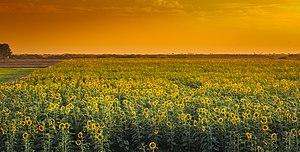
Le district de Badin est une subdivision administrative du sud de la province du Sind au Pakistan. Constitué autour de sa capitale Badin, le district est entouré par les districts d'Hyderabad, de Tando Allahyar et de Mirpur Khas au nord, le district de Tharparkar à l'est, l'Inde au sud et enfin les districts de Thatta et de Tando Muhammad Khan à l'ouest.